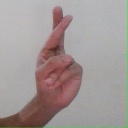
अक्षर: र